Bond Street Baptist Church

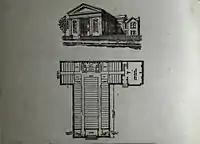
Bond St. Baptist Church (Toronto; 1848–1875)

Bond Street Baptist Church built originally in 1848 represented the first permanently established Baptist congregation in the city of Toronto (then York), Canada.